SMS Weissenburg

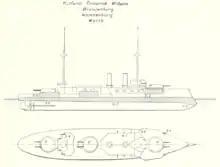
Line drawing for this type of ship; the vessel had three large gun turrets on the centerline and two thin smoke stacks.

, named for the Battle of Weissenburg of 1870, was long overall, had a beam of which was increased to with the addition of torpedo nets, and had a draft of forward and aft. She displaced as designed and up to at full combat load. She was equipped with two sets of 3-cylinder vertical triple expansion steam engines that each drove a screw propeller. Steam was provided by twelve transverse cylindrical Scotch marine boilers. The ship's propulsion system was rated at and a top speed of . She had a maximum range of at a cruising speed of . Her crew numbered 38 officers and 530 enlisted men.